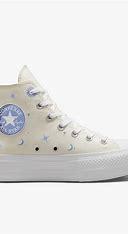
Brand: Converse
Model: Chuck Taylor All Star Platform